Sampson Mathews

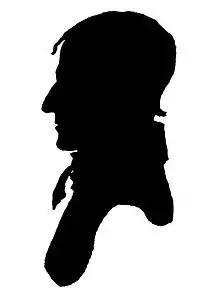
Silhouette of Sampson Mathews, 1756

Sampson Mathews ( – January 20, 1807) was an American merchant, soldier, and legislator in the colony (and later U.S. state) of Virginia.